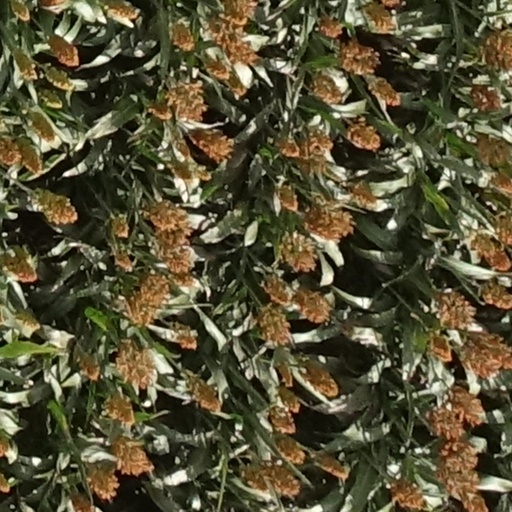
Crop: sorghum